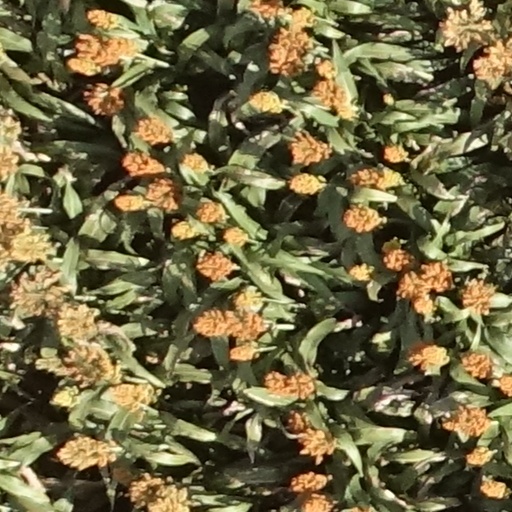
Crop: sorghum